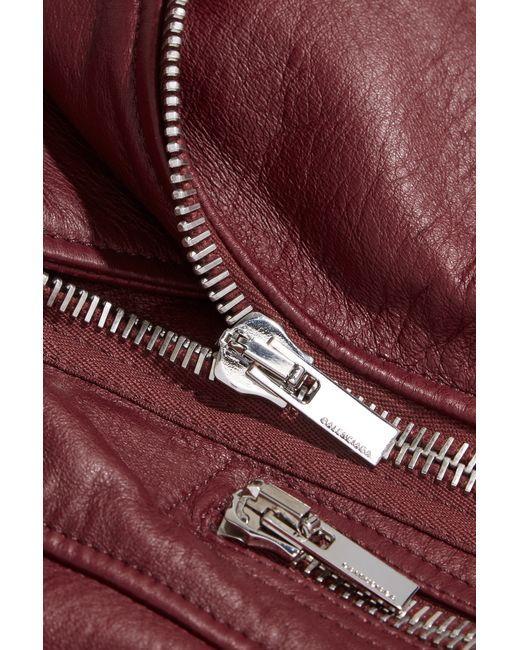
Dunkelrosa Leder Winterjacke mit Frontreißverschluss